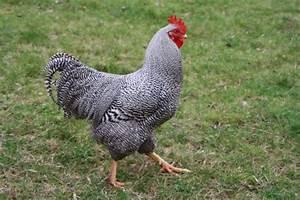
chicken